Deborah Bonham

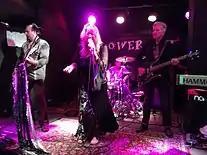
Deborah Bonham performing with her band in 2013

A period of recording for the Japanese Sam Corporation followed, with press and radio promotion including interviews for music publication "Burrn!" and J-Wave FM Radio. After this, English label RPM records released the CD single, "Perfect World" in 1995. Bonham spent 1996 organising a new band, together with new songs for an album and playing a series of shows such as headlining the Belfast Festival and a sell out show at the Bottom Line, in Shepherd's Bush. The beginning of 1997 saw the first of many trips to the United States. She performed live on Los Angeles's Rockline syndicated radio show to three million listeners throughout North America. This was followed by a special appearance with Jason Bonham and his band at the Whisky a Go Go in Los Angeles. Her band also opened for Jason Bonham Band's shows in Los Angeles House of Blues with guests Slash and Terry Reid, and subsequent other House of Blues appearances. Bonham also played at festivals including Glastonbury and Fairport's Cropredy Convention.